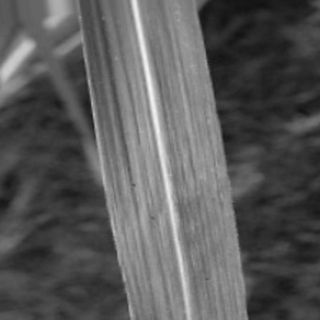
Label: sugarcane_bacterial_blight